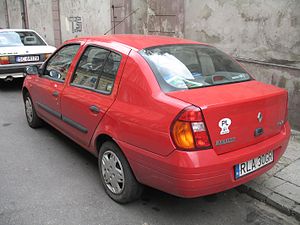
Renault Clio II / Afledte modeller / Sedan
Renault Thalia (1999−2002)
Renault Clio II er modelbetegnelsen for den anden generation af minibilen Clio fra Renault.